Chifeng

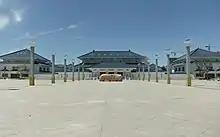
Chifeng Museum

During the period of "the 10th Five-Year Plan", Chifeng conducted the strategy of "found the municipality by ecology, strengthen the municipality by industry, prosper the municipality by science and education", by strengthening the development of resources, and seizing the historic opportunity of Western Development.